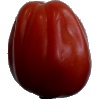
Label: tomato_heart